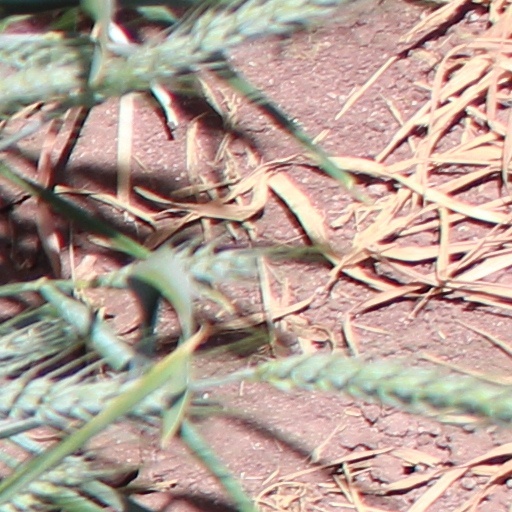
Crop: wheat